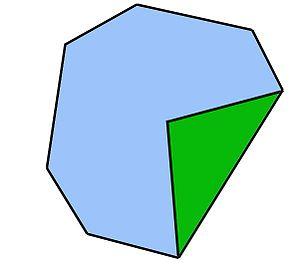
Impossibilité de trouver une solution non convexe au problème isopérimétrique
En géométrie euclidienne, l'isopérimétrie est initialement l'étude des propriétés des formes géométriques du plan qui partagent le même périmètre, ce qui se généralise ensuite dans les autres espaces euclidiens.